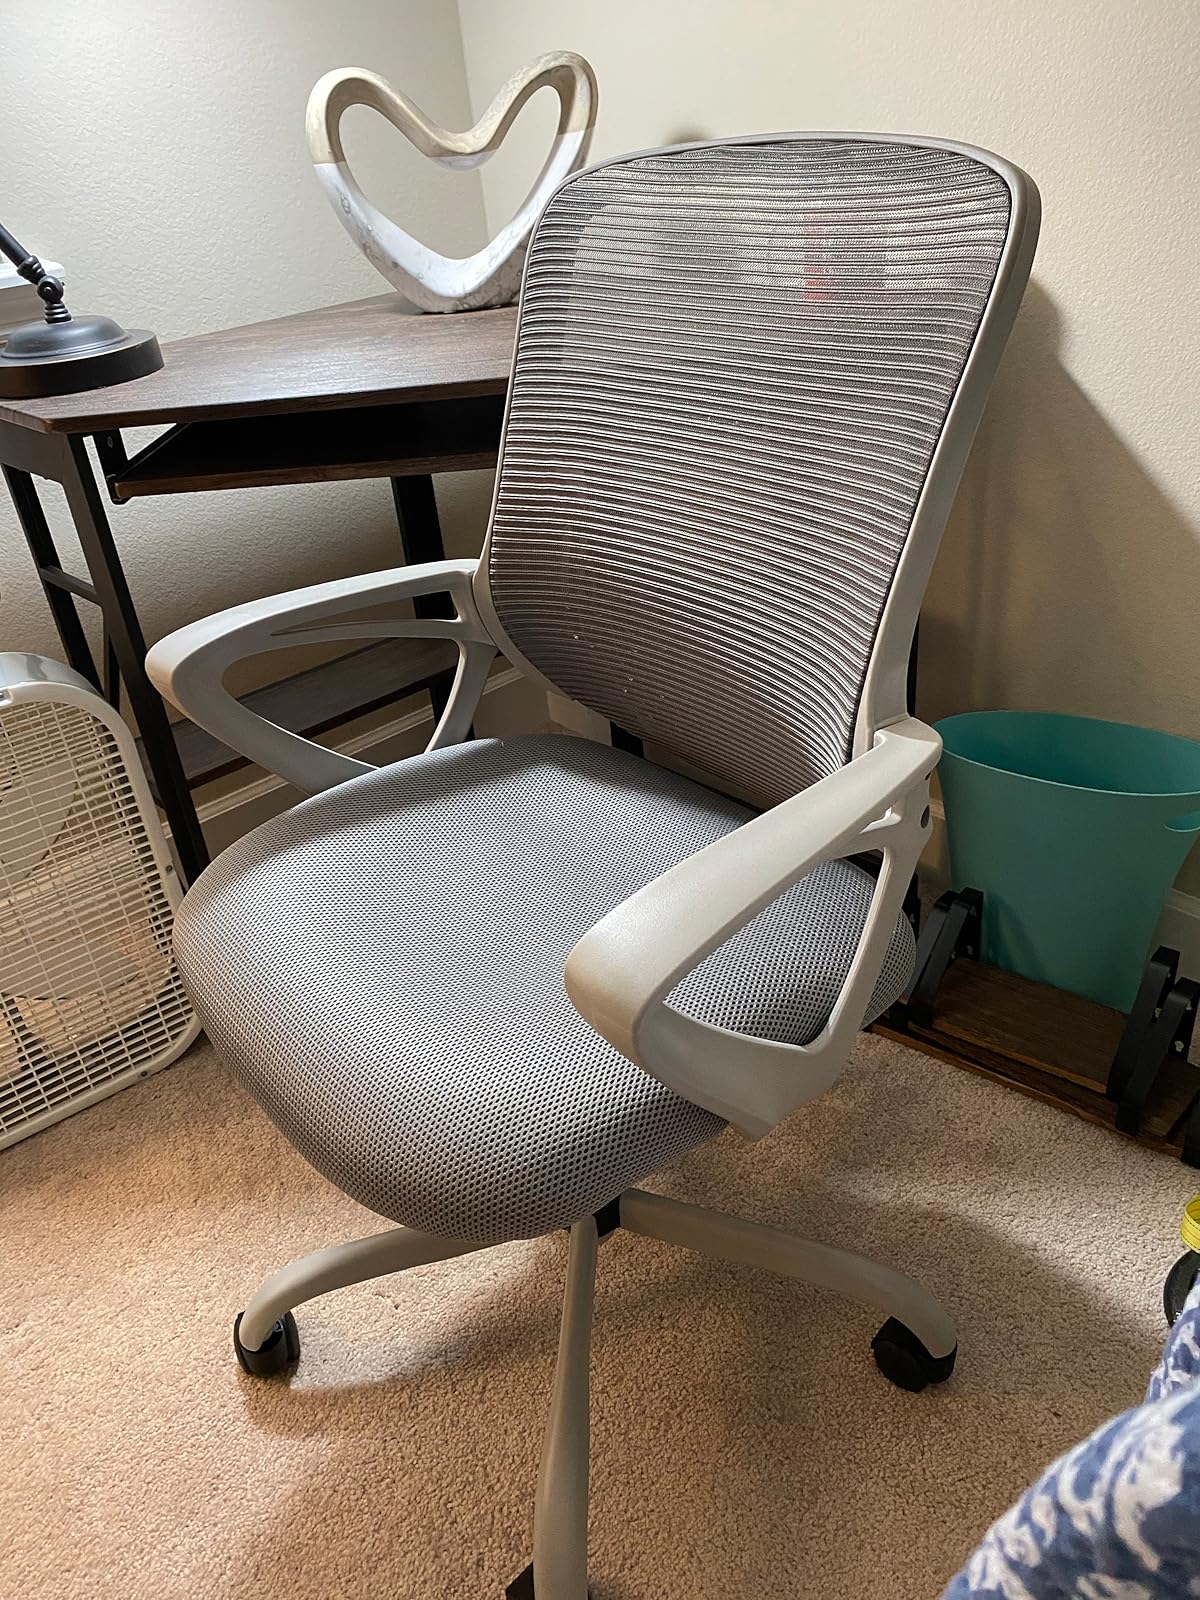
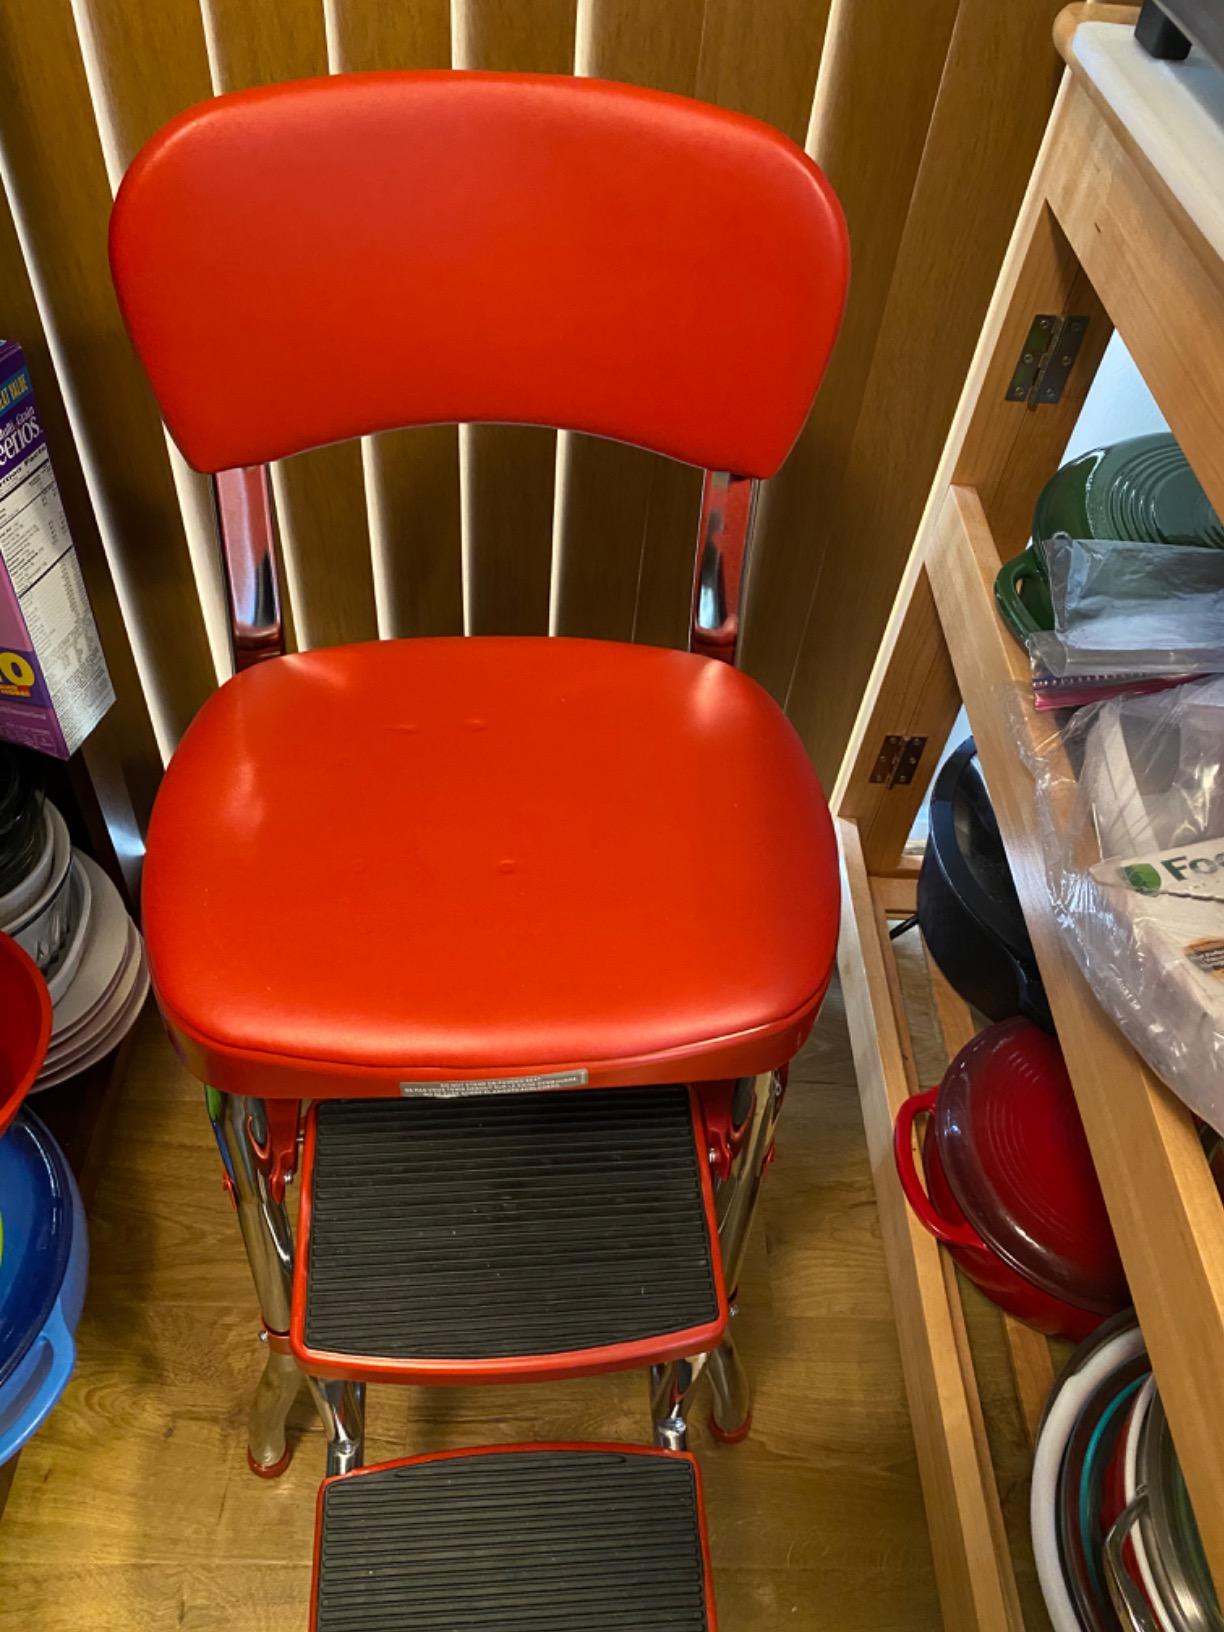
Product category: items_chair
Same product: no